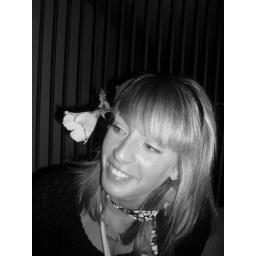
olllga with an ibiscus flower near the roman theater in Verona